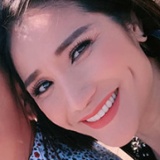
ca sĩ Cát Tường